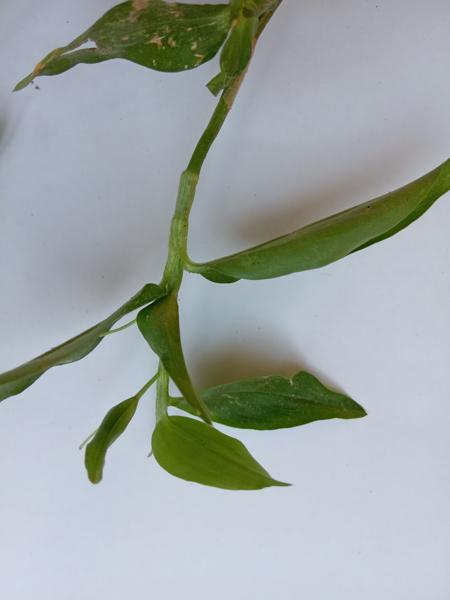
Weed species: Commelina benghalensis